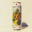
Label: can